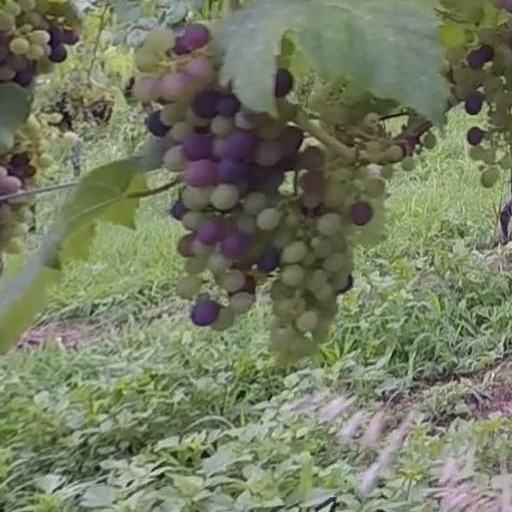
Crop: grape